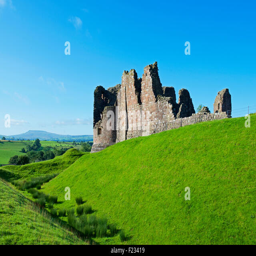
hewitt mountain in the distance